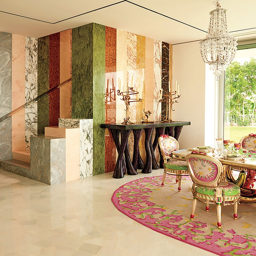
artist -- designed staircase opens into the dining room .